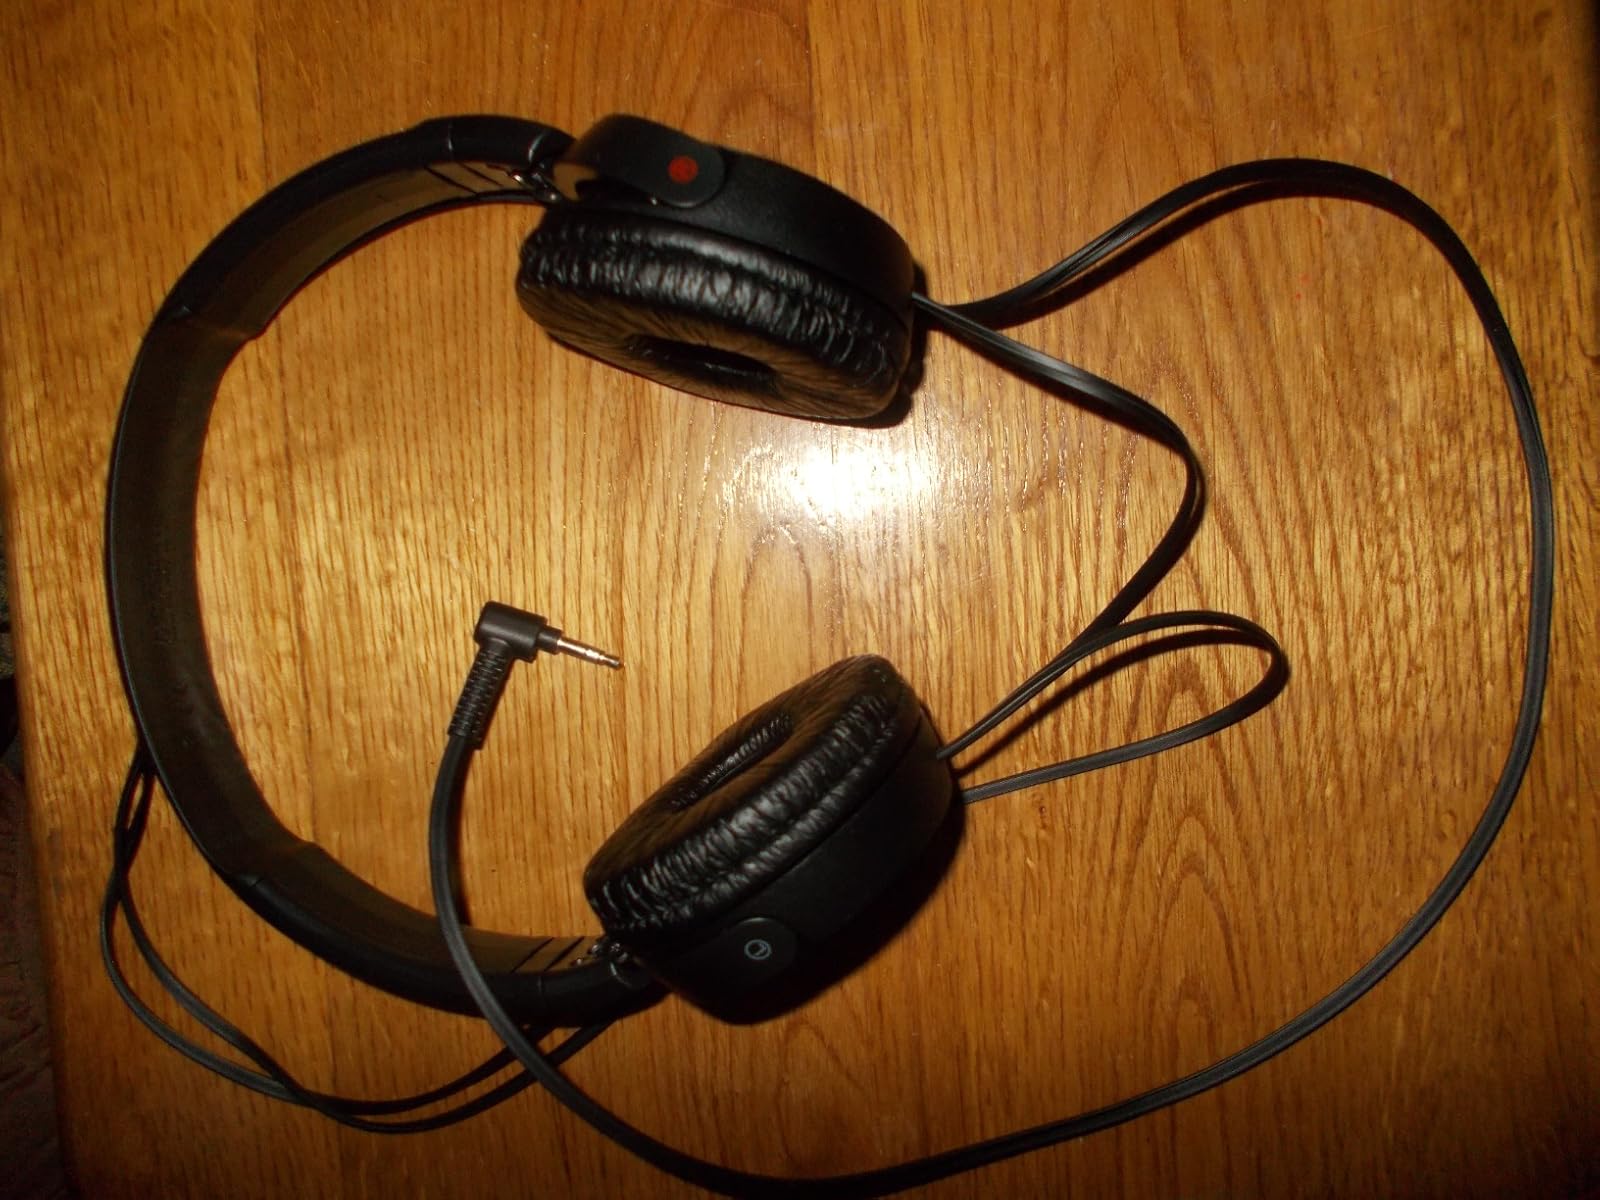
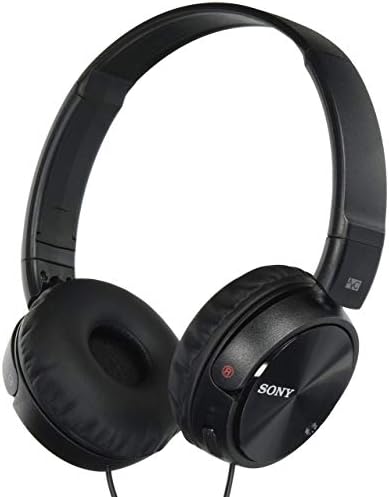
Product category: headphones
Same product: yes